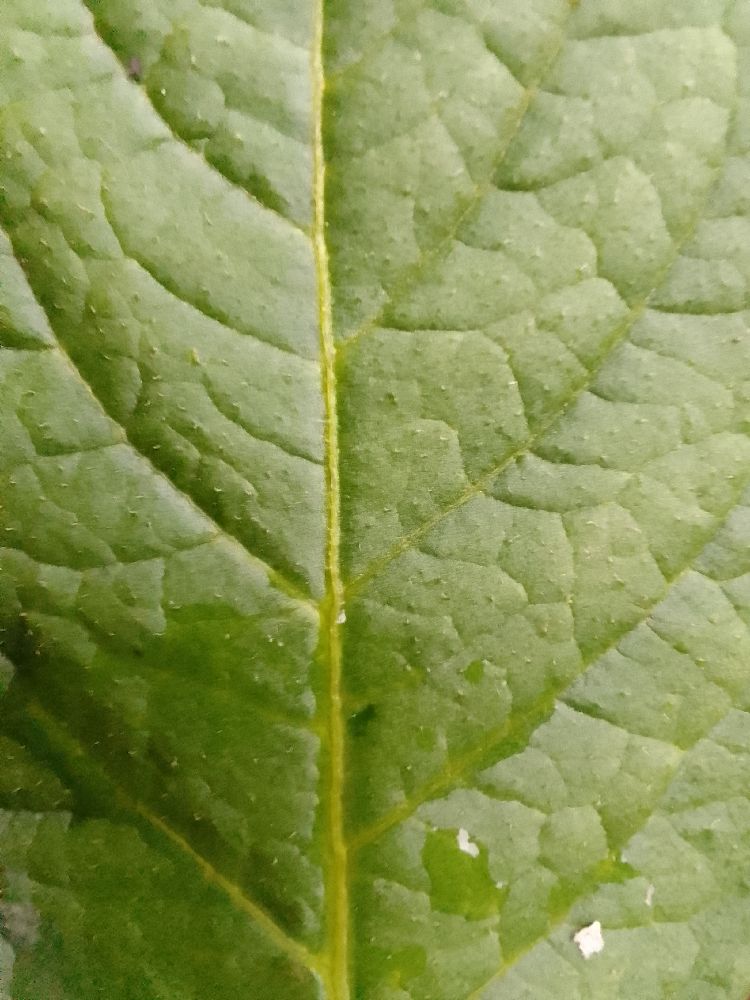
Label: Healthy